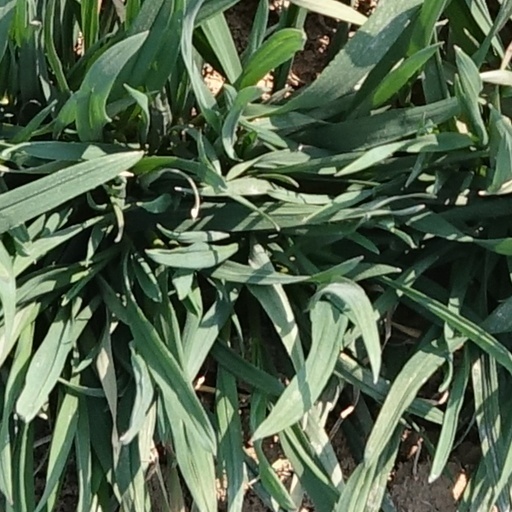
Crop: wheat